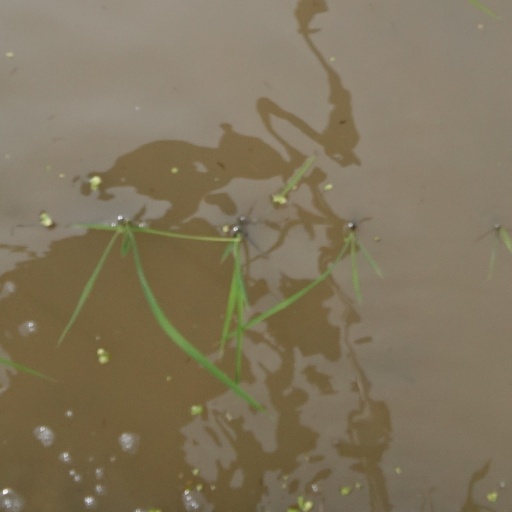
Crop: rice